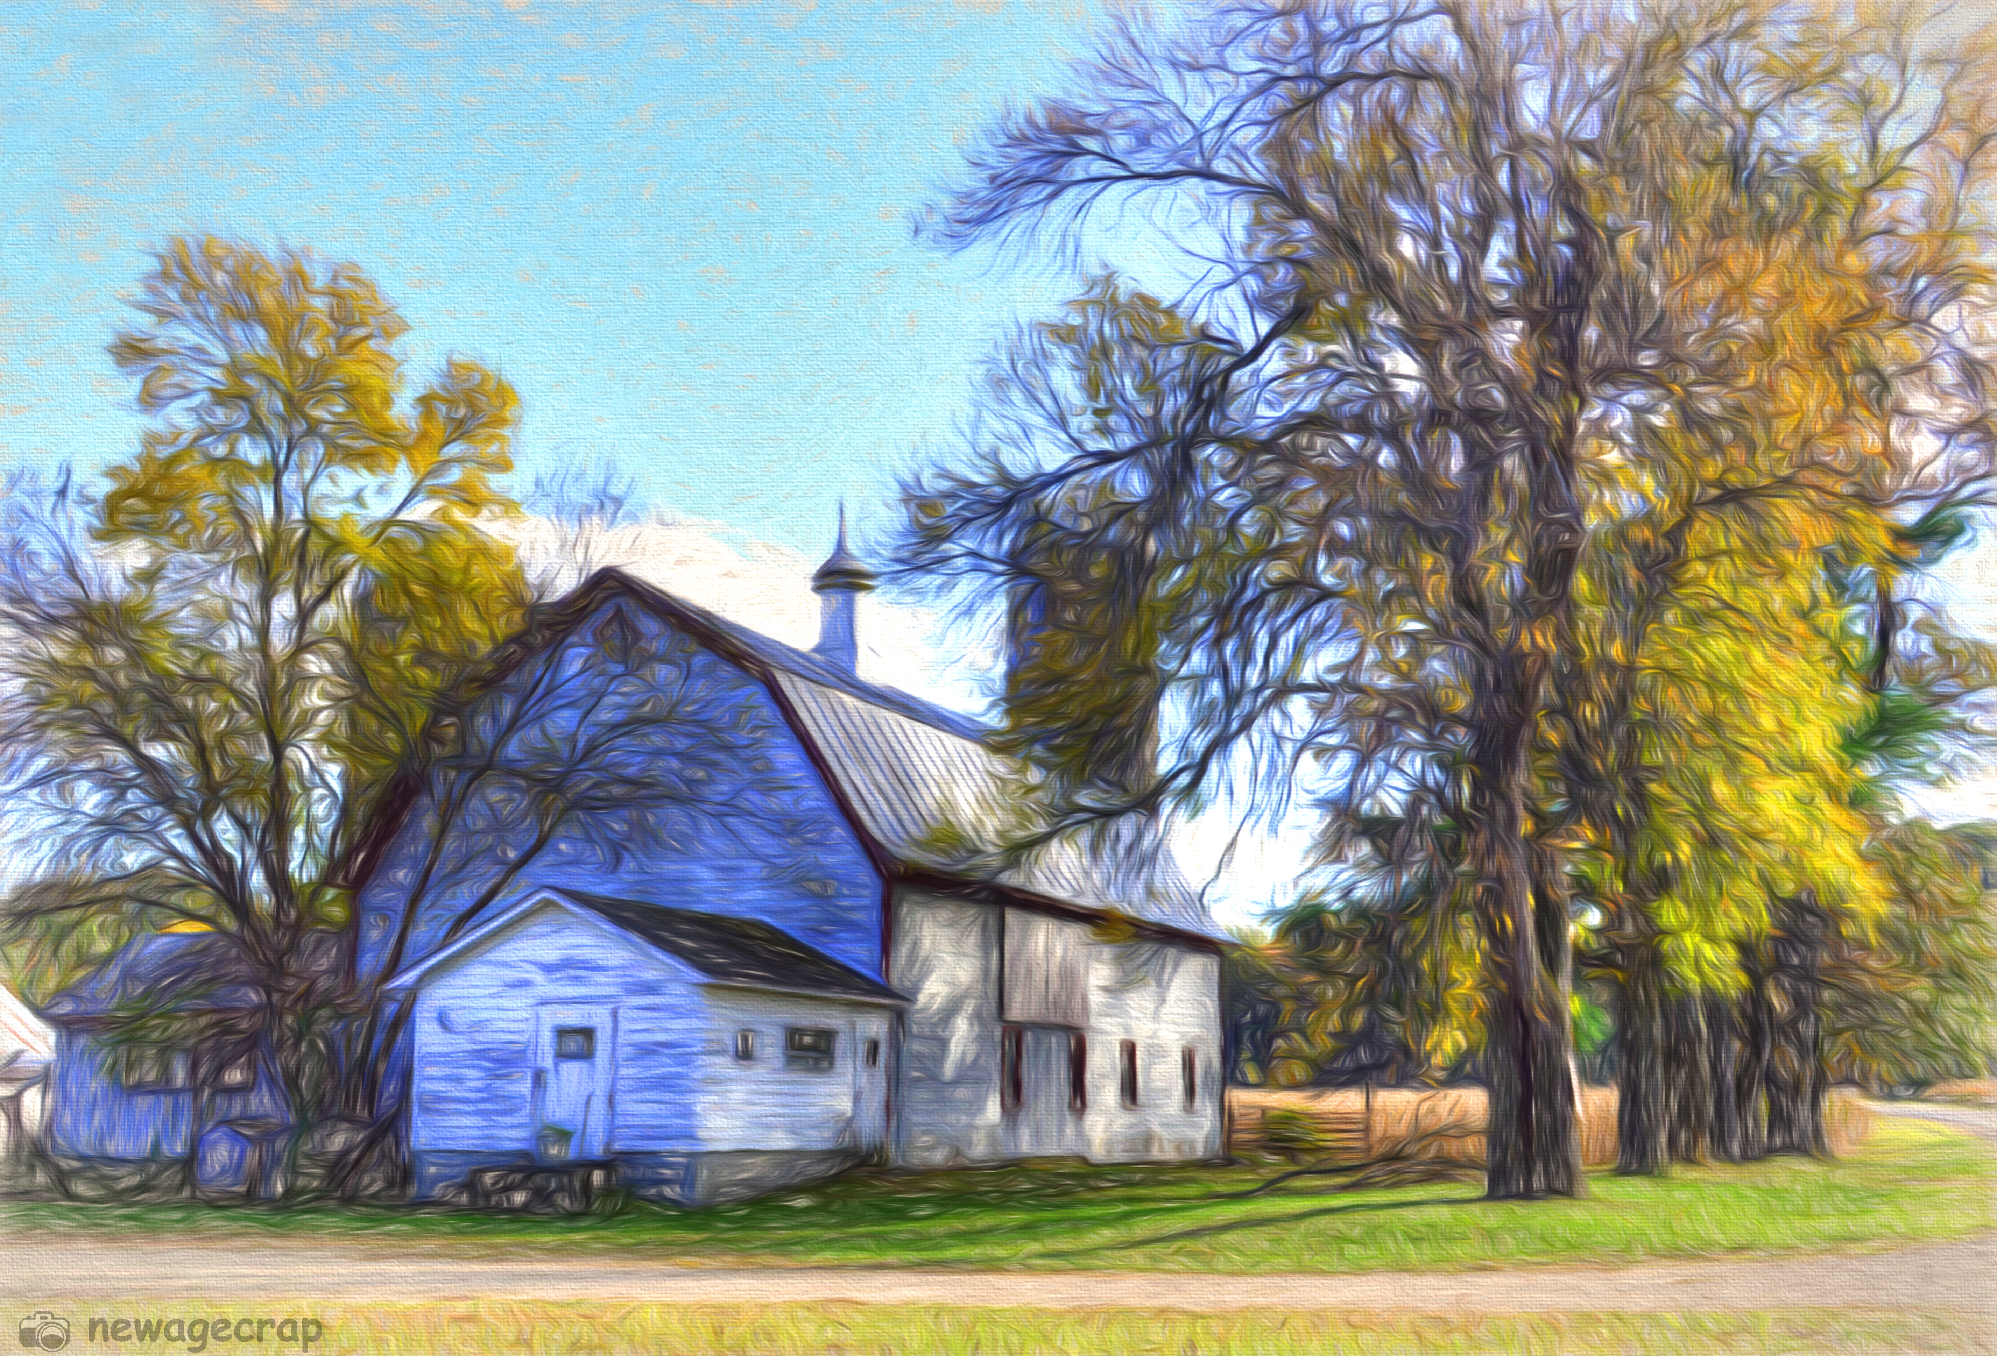
tree, farm, house, building, barn, home, rustic, rural, farming, scenic, cottage, property, chapel, nikon, farms, farmhouse, barns, plantation, adamscounty, estate, nikond3200, centralwisconsin, newagecrapphotography, badgerstate, wisconsinbarn, wisconsinbarns, wisconsinfarm, scenicfarm, scenesfarm, rusticwisconsin, ruralwisconsin, barnphoto, barnpicture, barnswisconsin, barnwisconsin, farmscenes, wisconsin, topazimpression, adamscountywisconsin, adamsfriendship, springfieldwisconsin, october2015, fall2015, real estate, rural area, residential area